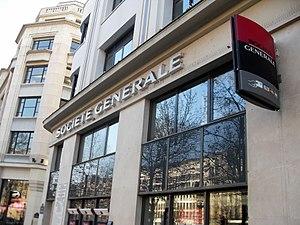
Société Générale est une des principales banques françaises et une des plus anciennes. Elle fait partie des trois piliers de l'industrie bancaire française non mutualiste avec le Crédit lyonnais et BNP Paribas.